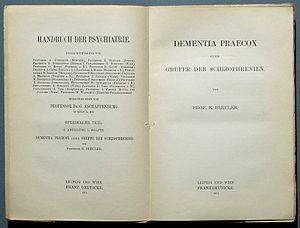
La démence précoce désigne des états de désagrégation cognitive chronique et psychotique survenant habituellement au plus tard de l'adolescence, chez les jeunes adultes ou avant 65 ans. Selon l'Organisation mondiale de la santé, 47 millions de personnes environ sont atteintes de démences dans le monde. D'après une étude récente basée sur des statistiques hospitalières françaises, la consommation importante et régulière d'alcool triple le risque de démence et en particulier de démence précoce.
Le mot autisme a été créé en 1911 par le psychiatre Eugen Bleuler pour se démarquer de l'autoérotisme freudien. Alors qu'il était spécifiquement réservé à la schizophrénie selon Bleuler, son sens s'est modifié au cours du temps. Aujourd'hui, il désigne différents concepts : d'un côté, les troubles comme l'autisme infantile et les troubles envahissants du développement, et de l'autre, en psychopathologie et en sémiologie psychiatrique, un signe clinique correspondant à un retrait d'investissement du monde extérieur, que cela concerne un adulte, un adolescent ou en enfant. Dans le premier sens il est un diagnostic, dans le deuxième un symptôme qui s'inscrit généralement dans une structure psychotique.
Eugen Bleuler, né à Zollikon le 30 avril 1857 et mort dans la même commune le 15 juillet 1939, est un psychiatre suisse. Il est connu pour avoir inventé et introduit dans le vocabulaire psychiatrique les termes de schizophrénie et d'autisme.
L'histoire de l'autisme est liée à la terminologie autisme qui a été plusieurs fois utilisée distinctement au cours de l'histoire pour isoler et définir des observations nouvelles, les deux principales étant : la création du terme d'autisme pour désigner une attitude singulière chez le jeune adulte schizophrène, par Eugen Bleuler en 1911, et le réemploi de ce terme pour identifier un trouble infantile, par Leo Kanner et Hans Asperger en 1943.